2012 Rallye Deutschland

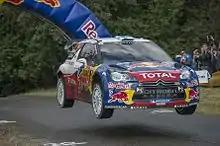
Mikko Hirvonen during Rally with Jump

The 2012 Rallye Deutschland is the ninth round of the 2012 World Rally Championship season. Based in Trier, Rhineland-Palatinate, the event took place from 24–26 August. The rally was also the sixth round of the World Rally Championship for Production cars, and the fifth round of the World Rally Championship Academy.